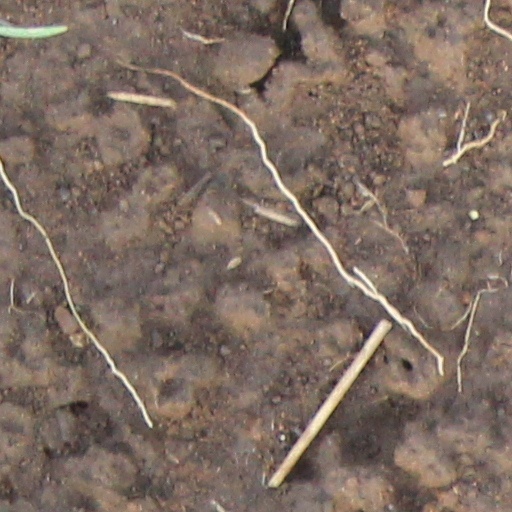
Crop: wheat